Berber Christians

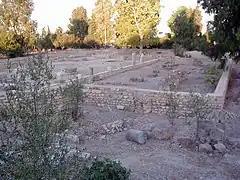
Early Christian quarter in ancient Carthage.

Christianity began spreading in North Africa in the 2nd century AD, initially in the Roman provinces of Cyrenaica and Tripolitania (modern-day Libya), later extending into Africa Proconsularis (Tunisia and parts of Algeria) and Tangier in Morocco. Early Christian communities faced persecution from the Roman Empire, particularly under Emperor Decius (250 AD), due to their refusal to worship Roman gods and join the army. Despite this, Coastal regions were the first to embrace Christianity, where Berber communities played a key role in its growth. Saint Augustine, a Berber Christian theologian and bishop of Hippo, became one of the most influential figures of the time. Augustine's authority on coercion was undisputed for over a millennium in Western Christianity, and according to Peter Brown, "it provided the theological foundation for the justification of medieval persecution". Another important Berber figure, Donatus, founded the Donatist movement, which resonated with Berber culture and their alienation from Roman authority. Despite Roman opposition, Christianity took root in these areas, with many early Christian figures, such as Tertullian, being of Berber origin.